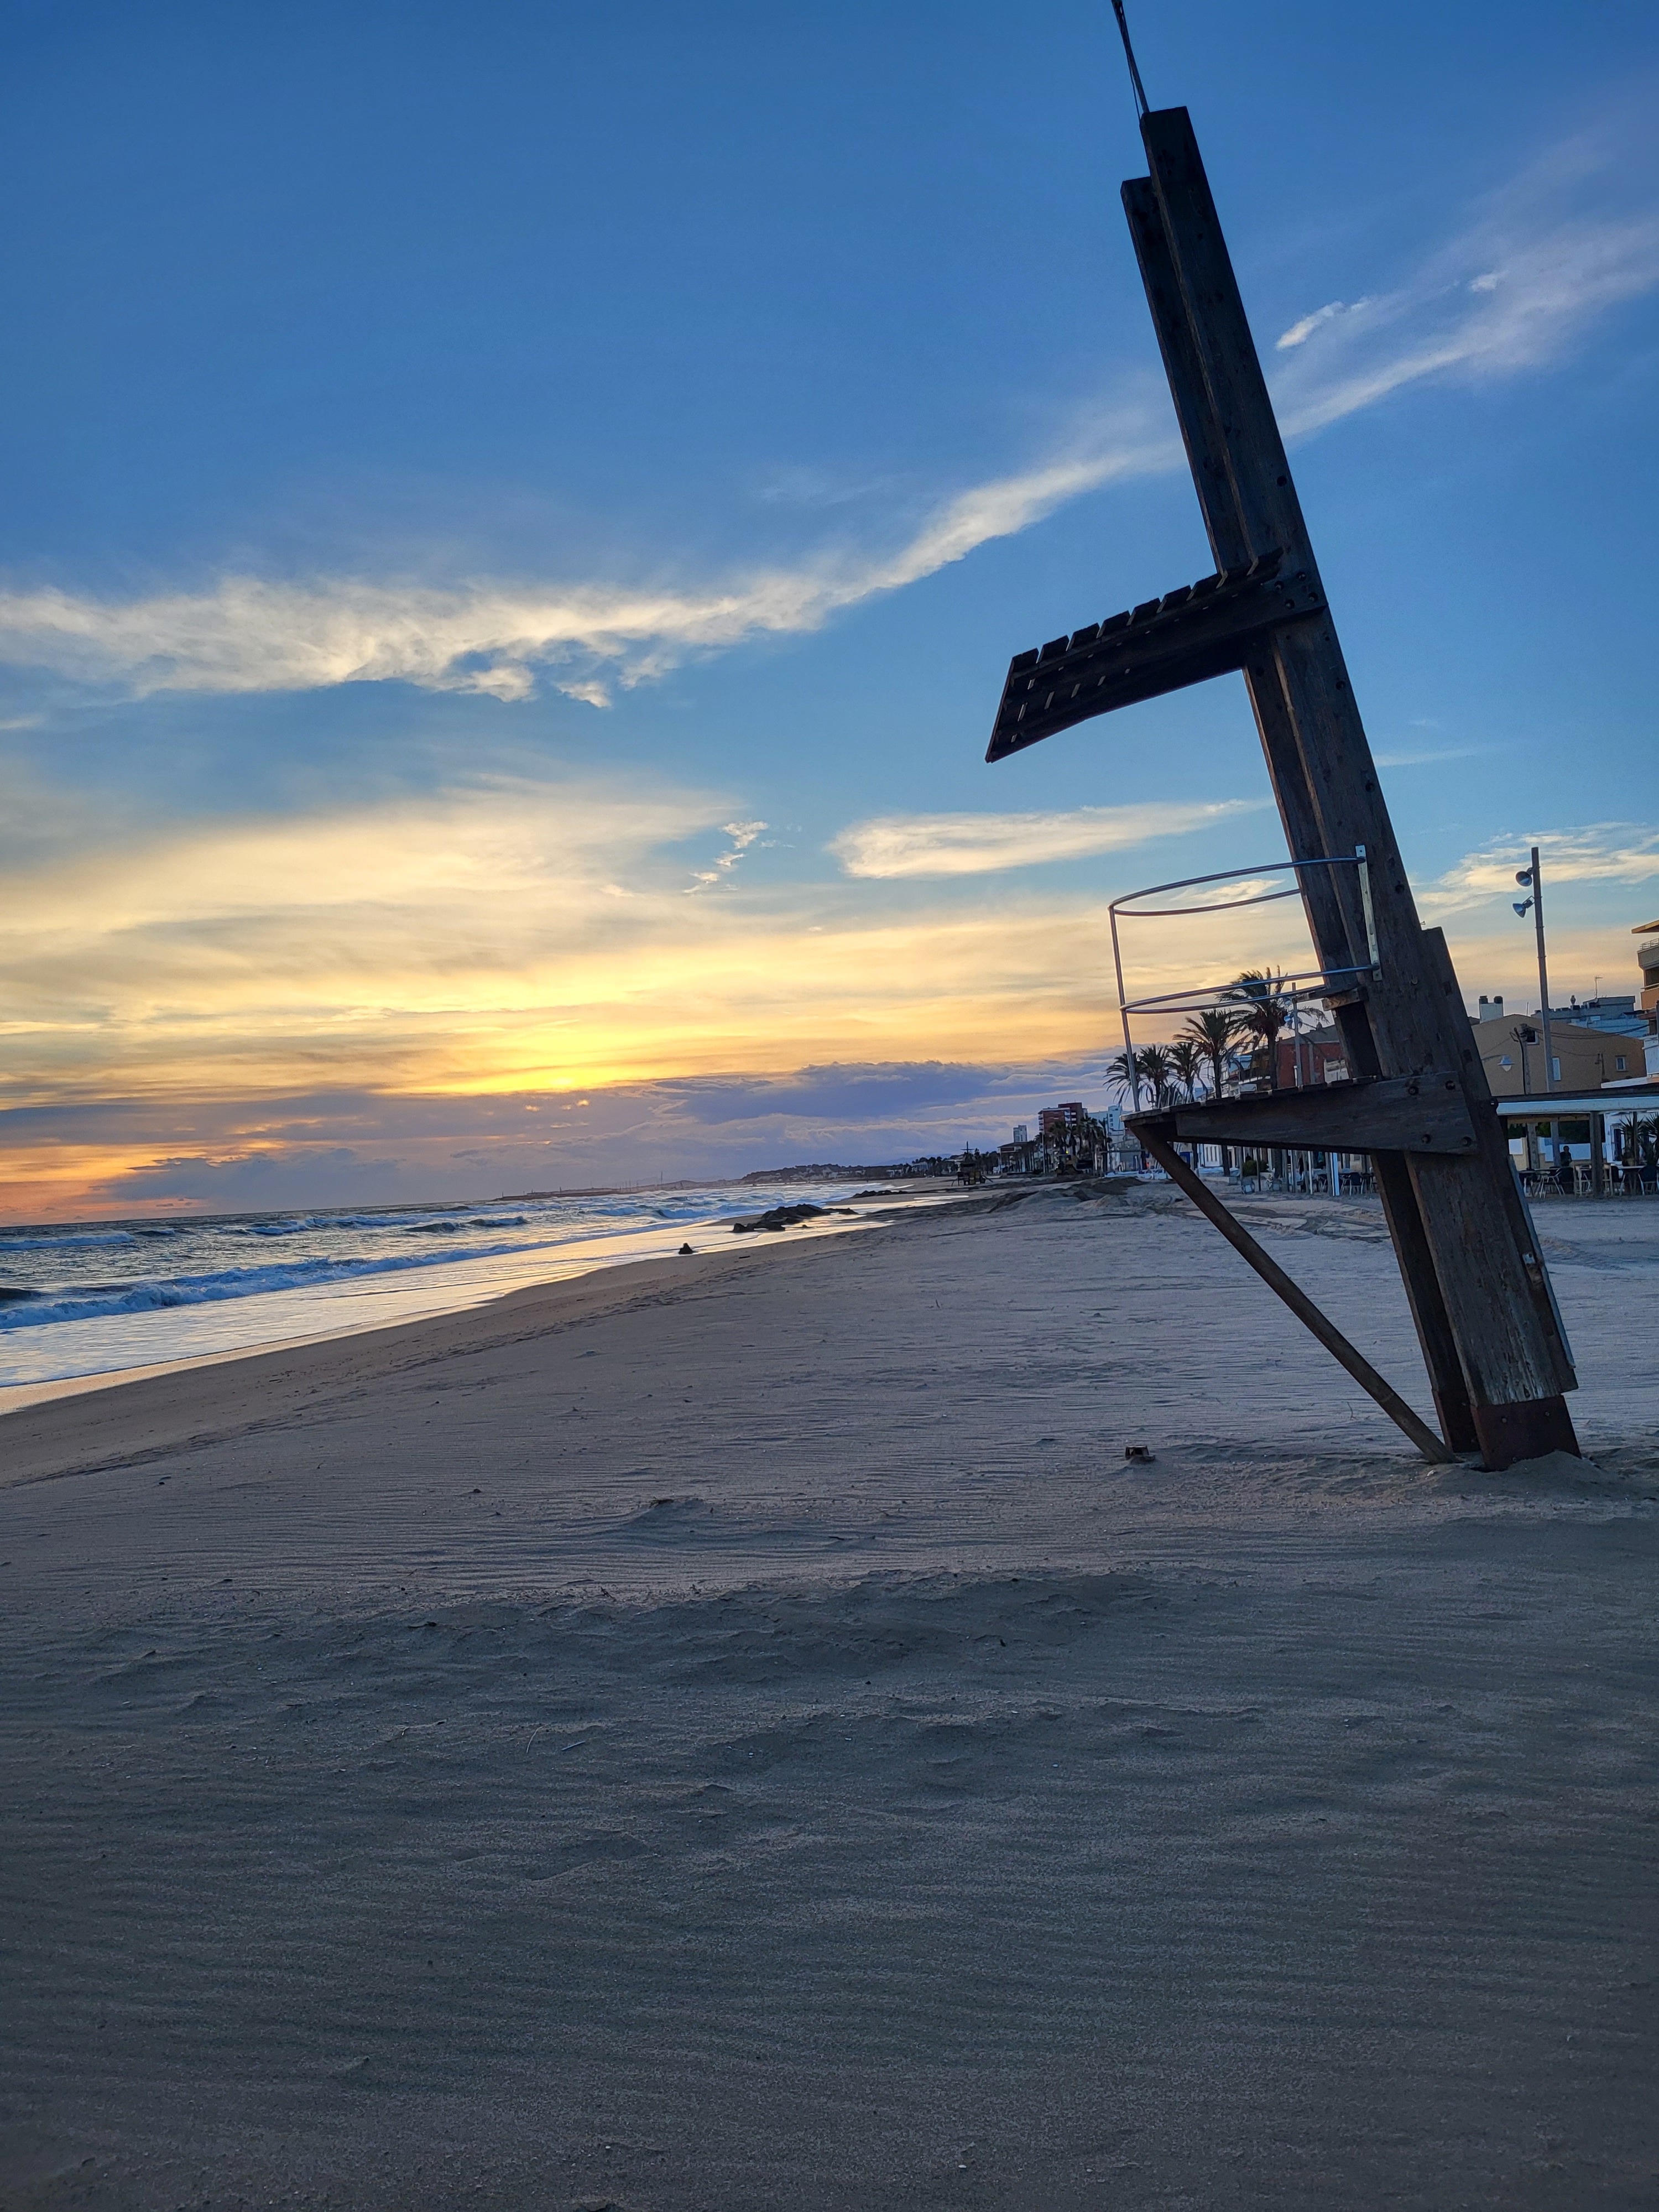
natural, cloud, sky, water, dusk, afterglow, sunset, landscape, horizon, wind, sunrise, cumulus, wind wave, beach, winter, evening, ocean, dawn, sound, pole, coast, wave, reflection, sea, slope, wood, fixed link, tropics, shade